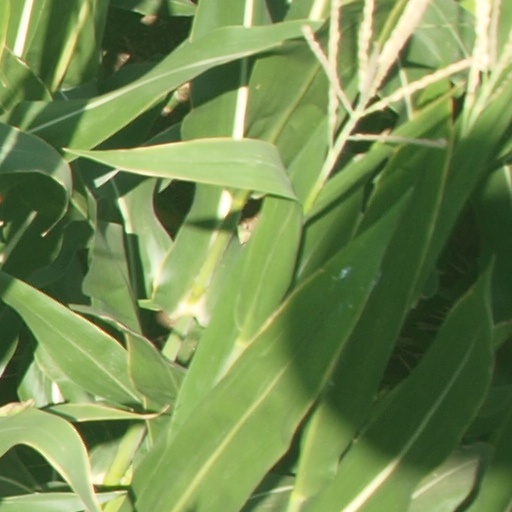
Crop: maize; corn